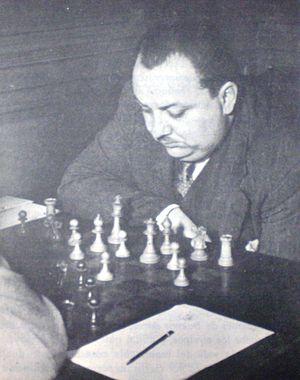
Roberto Gabriel Grau est un maître argentin du jeu d'échecs.